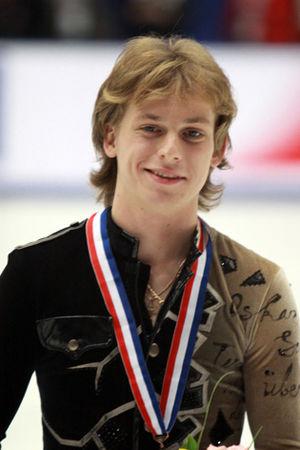
Sergei Voronov est un patineur artistique russe. Il est le vice-champion d'Europe 2014 et est double champion de Russie en 2008 et 2009.